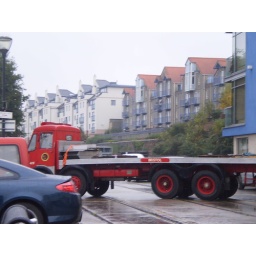
ol red lorry at bristol docks trying to turn around in the car park